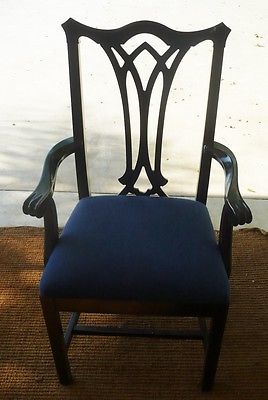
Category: chair